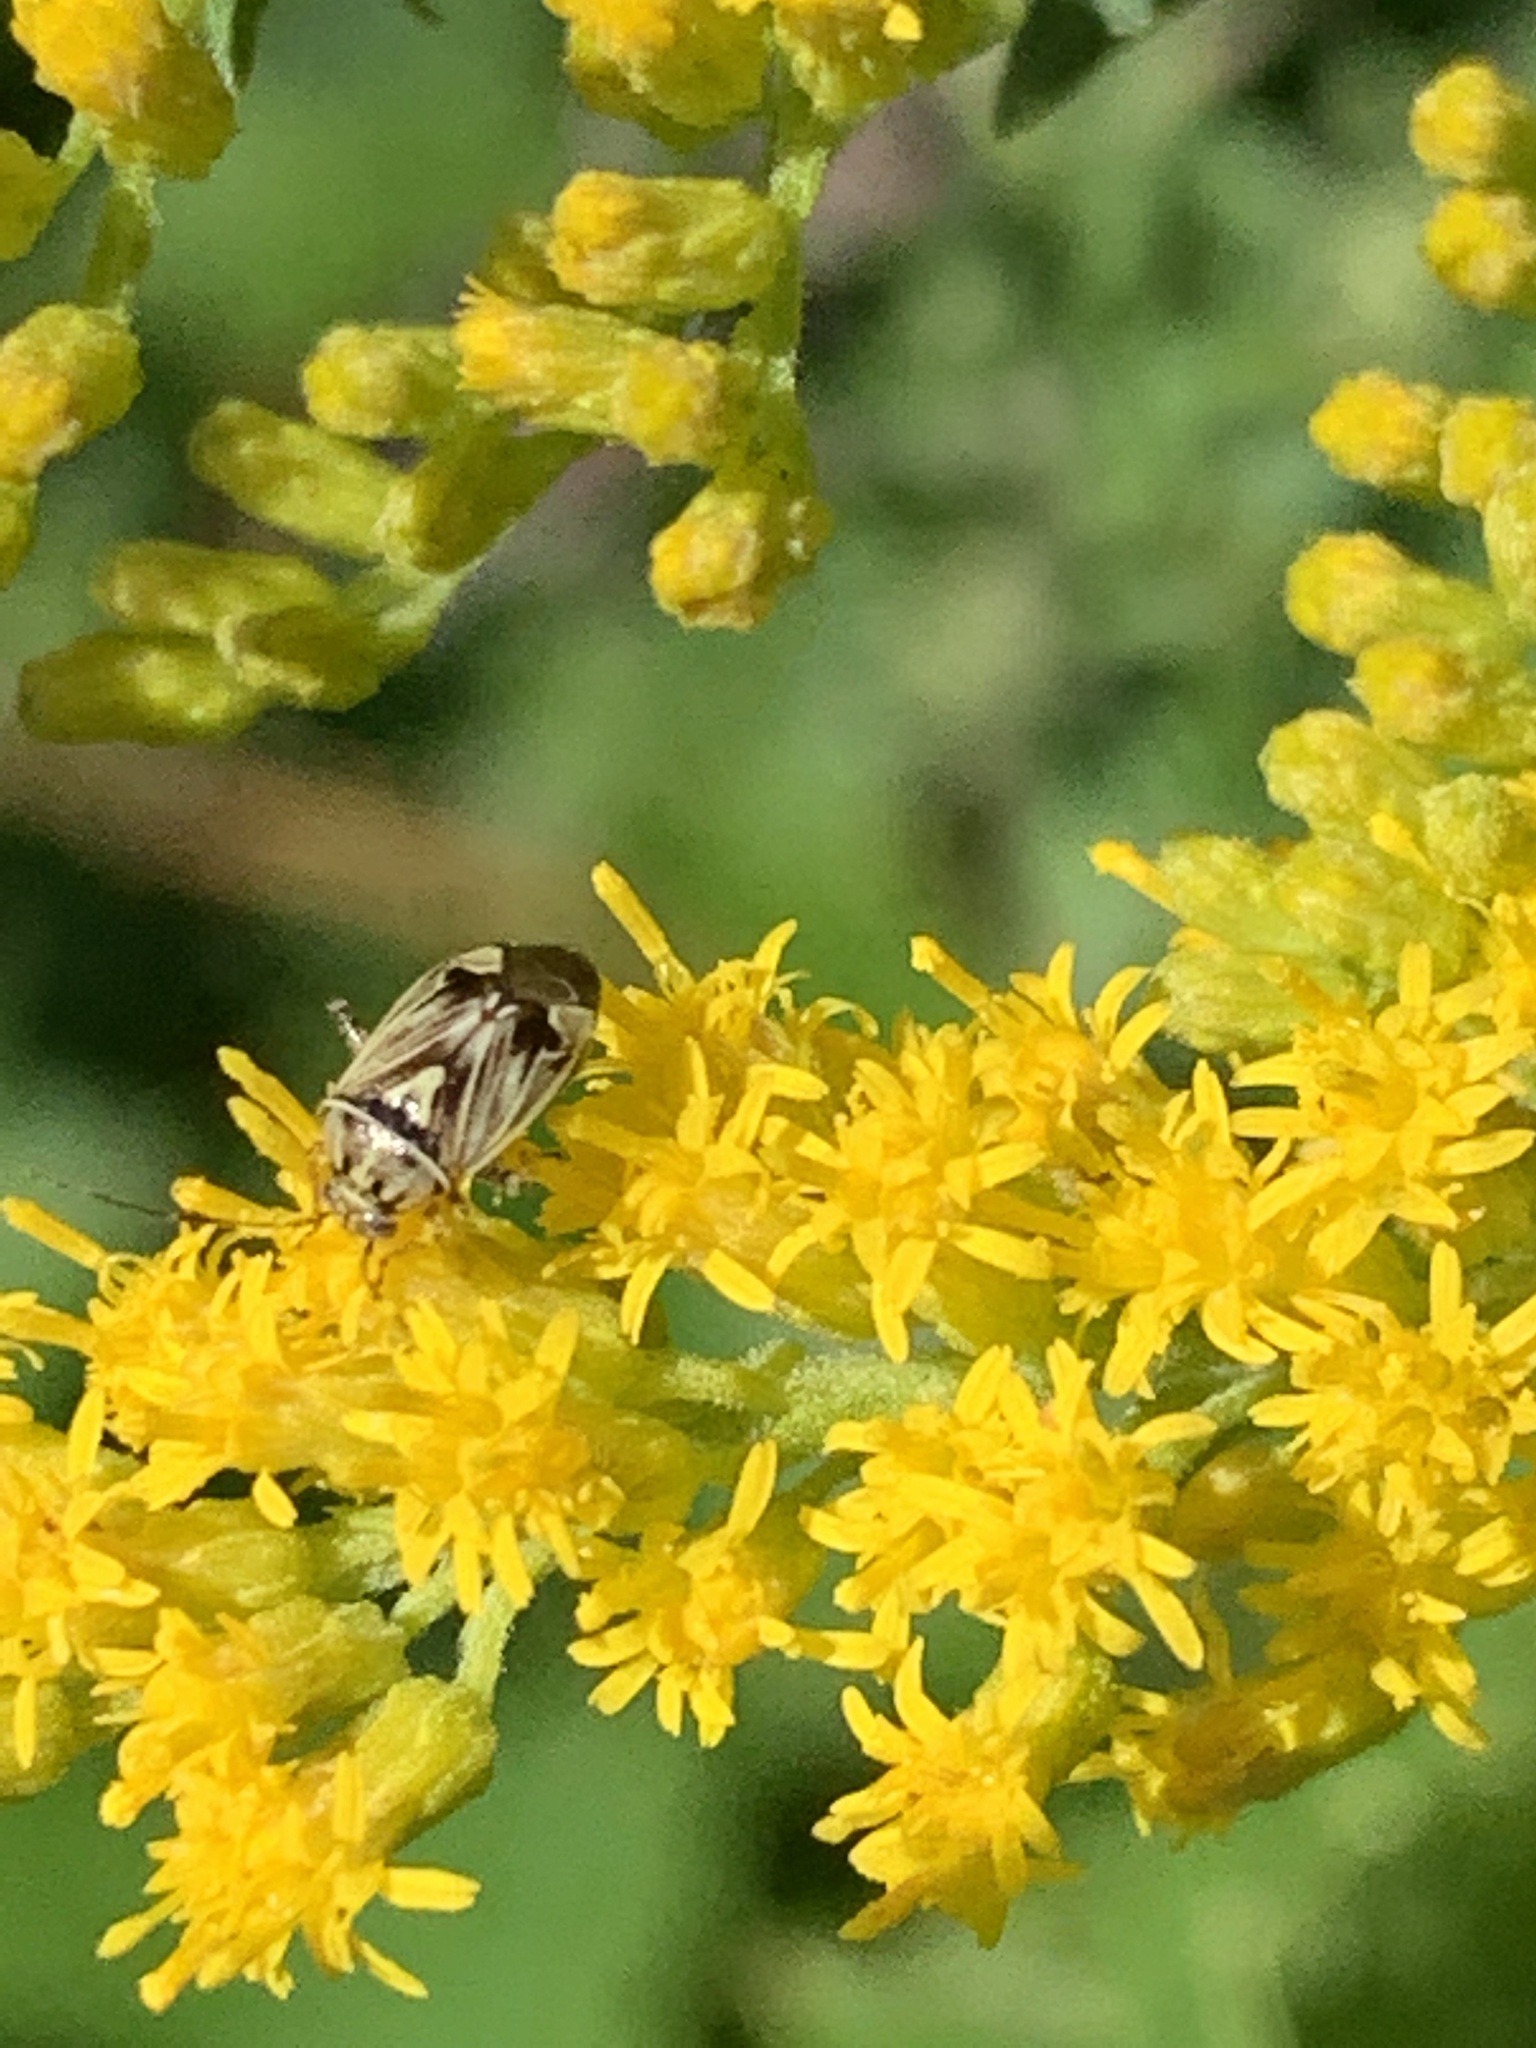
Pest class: lygus_bug